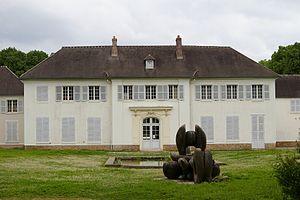
Le tourisme dans l'Essonne représente un chiffre d’affaires de plus de 361 millions d’euros et un vivier de près de 13 000 emplois annuels et saisonniers.
La forêt de Sénart est une forêt domaniale du sud-est de l'Île-de-France, à cheval sur les départements de Seine-et-Marne et de l'Essonne.